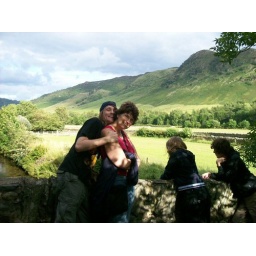
Me, my mum, little sister and brother on a bridge out in the lake district.